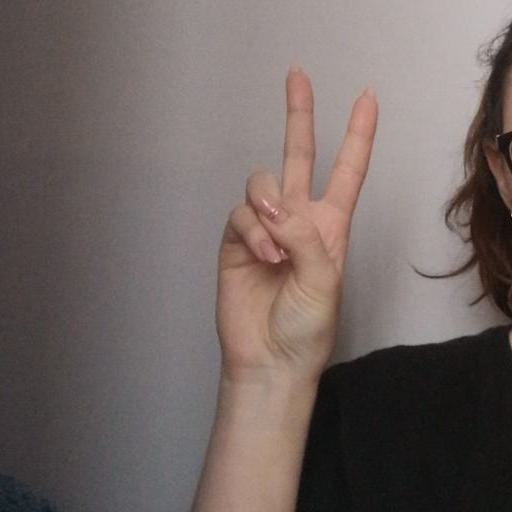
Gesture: peace